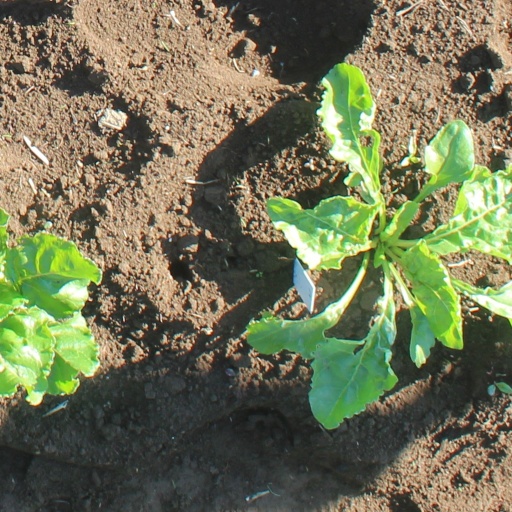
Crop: sugar beet